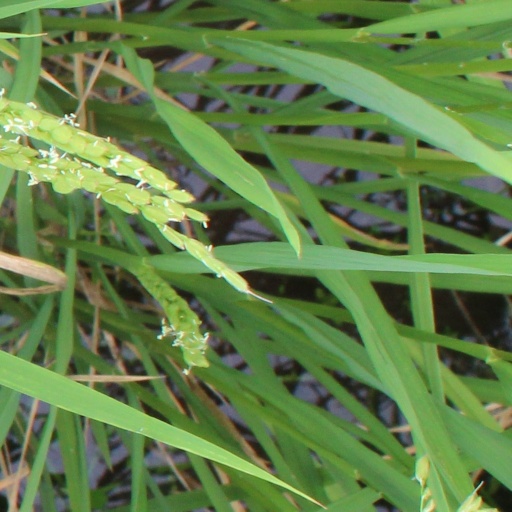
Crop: rice